Carl Wilhelm Kolbe the Elder

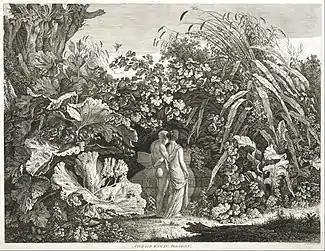
"I Too Was in Arcadia"

Carl Wilhelm Kolbe (20 November 1757/59, Berlin - 13 January 1835, Dessau) was a German etcher, graphic artist and author. He was generally referred to as The Elder to distinguish him from his nephew, a painter who was also named Carl Wilhelm Kolbe.